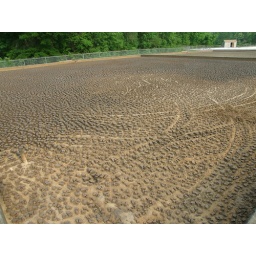
Sludge drying out in a water plant drying bed.